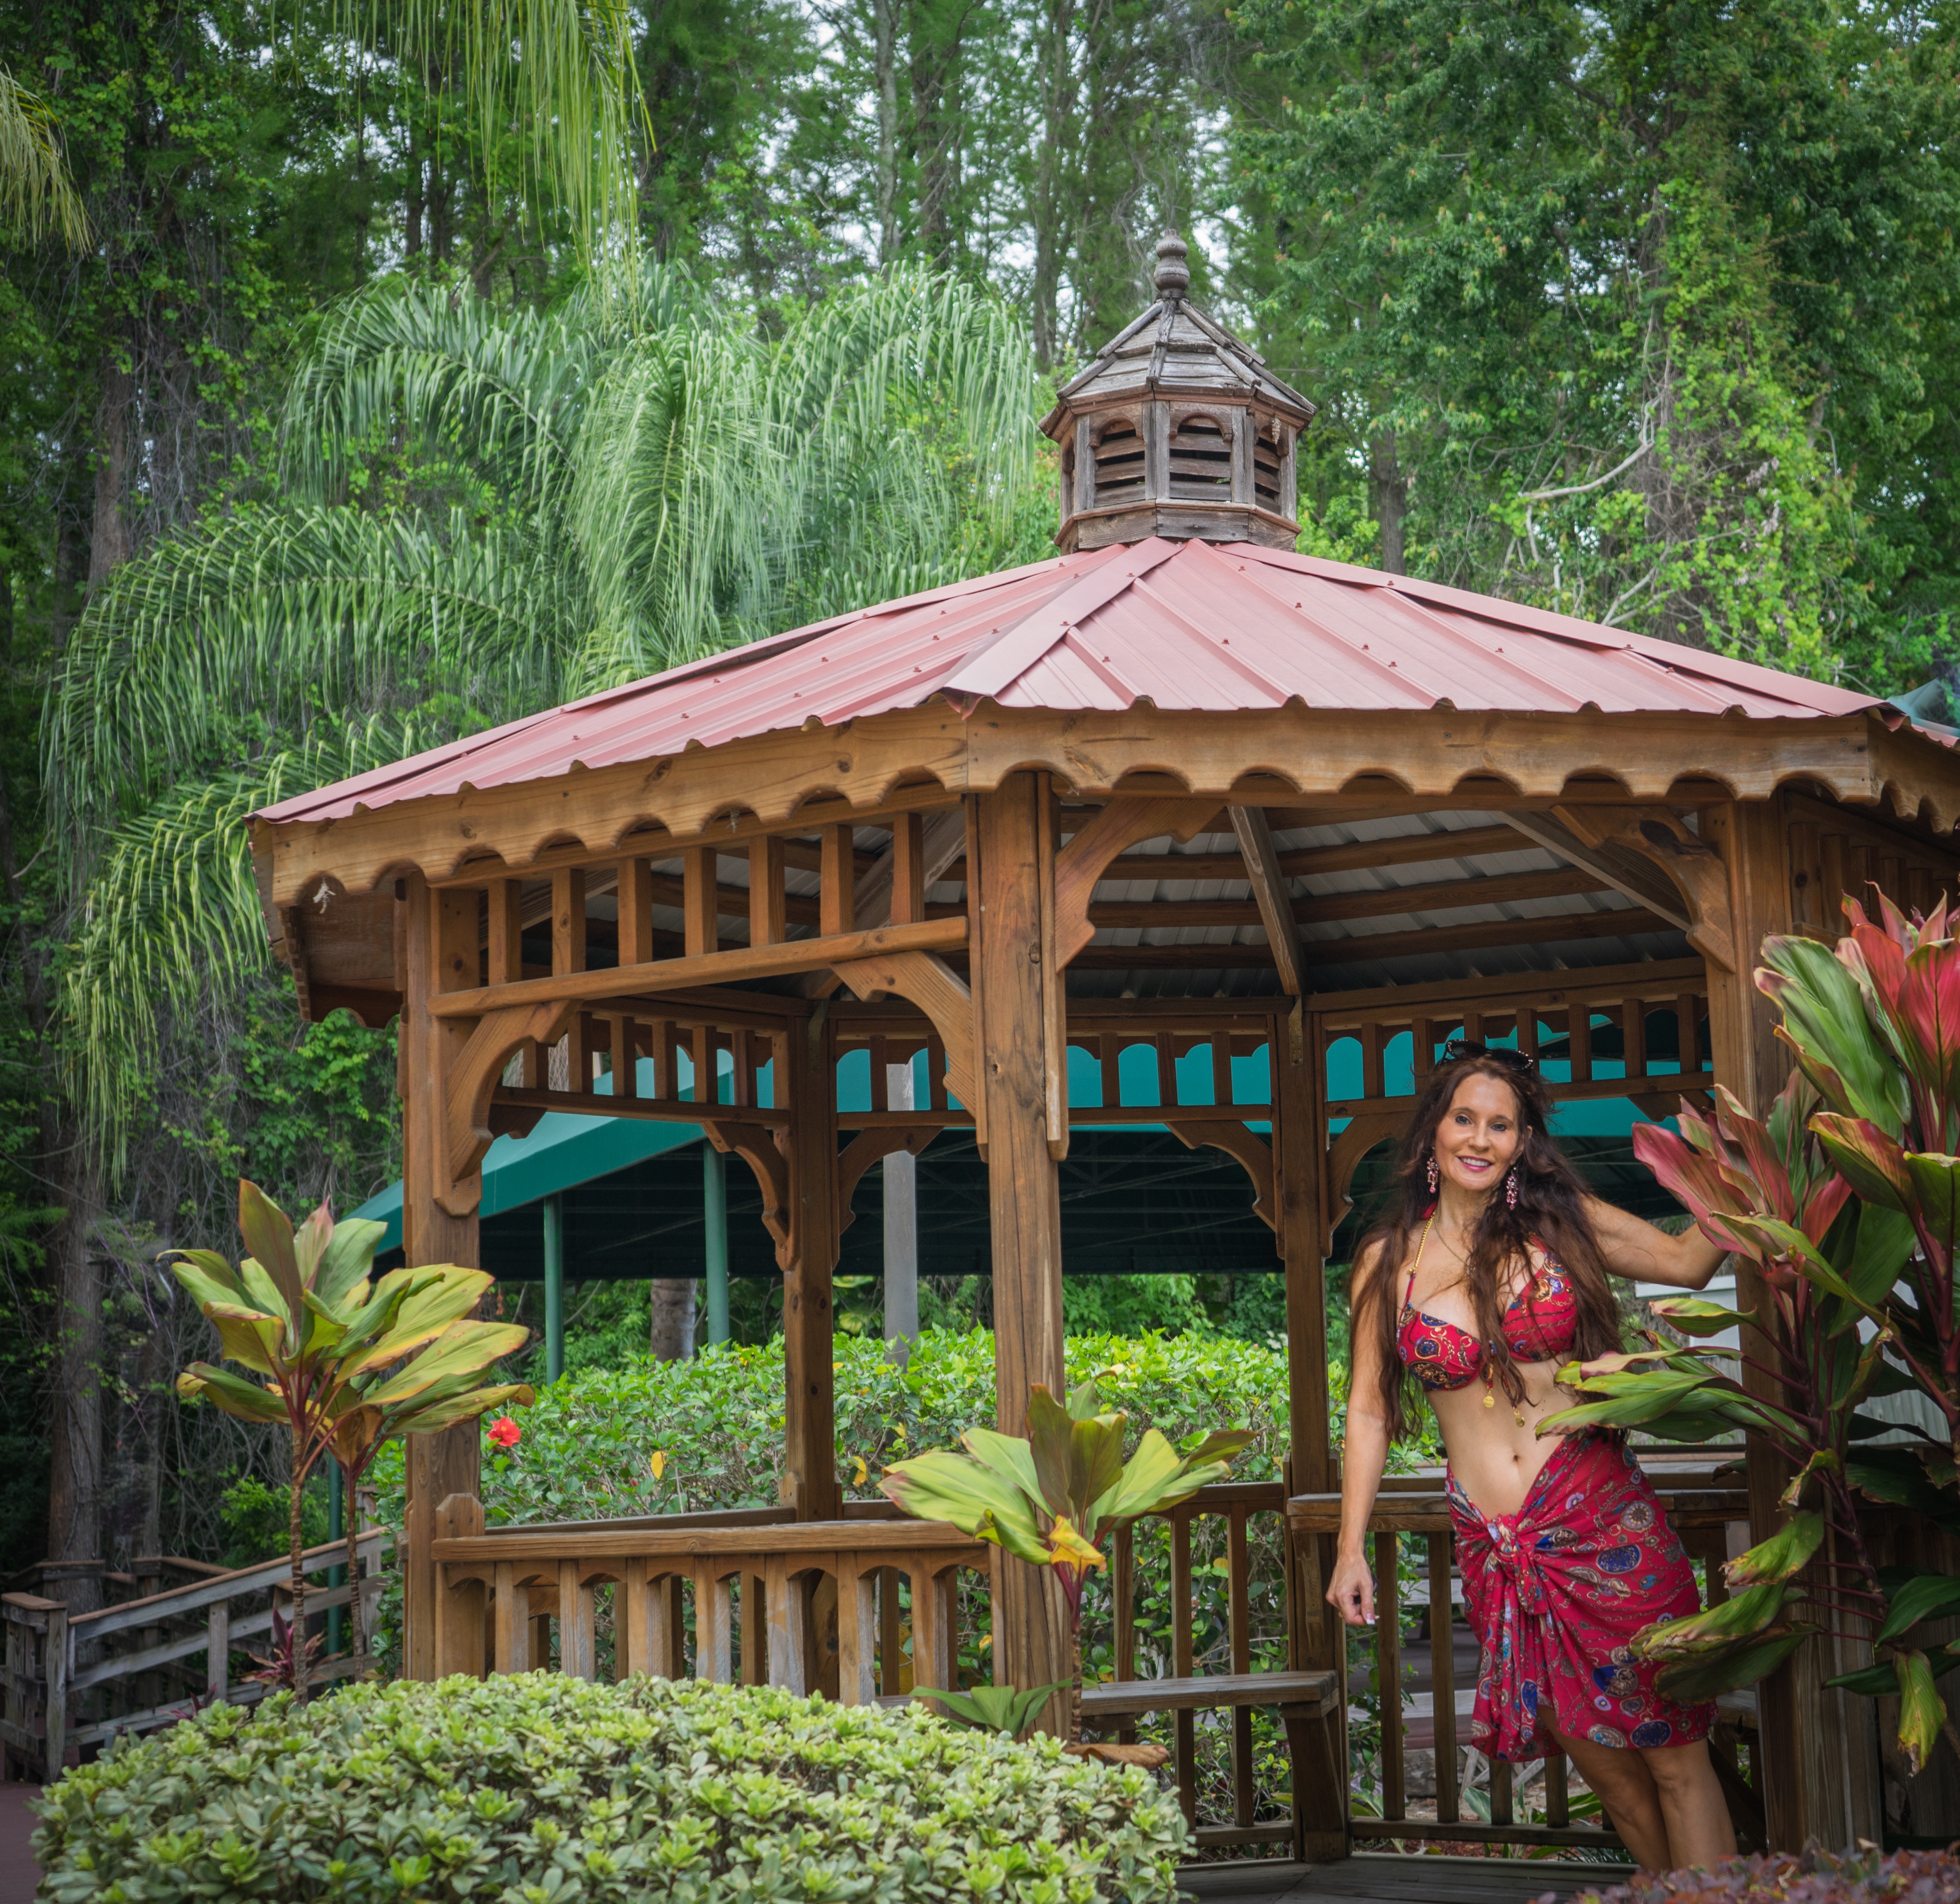
people, girl, woman, hair, white, summer, vacation, travel, female, young, jungle, tropical, backyard, gazebo, fashion, lady, healthy, bikini, posing, outdoors, fun, happy, resort, selfie, swimsuit, pose, adult, woman portrait, outdoor structure